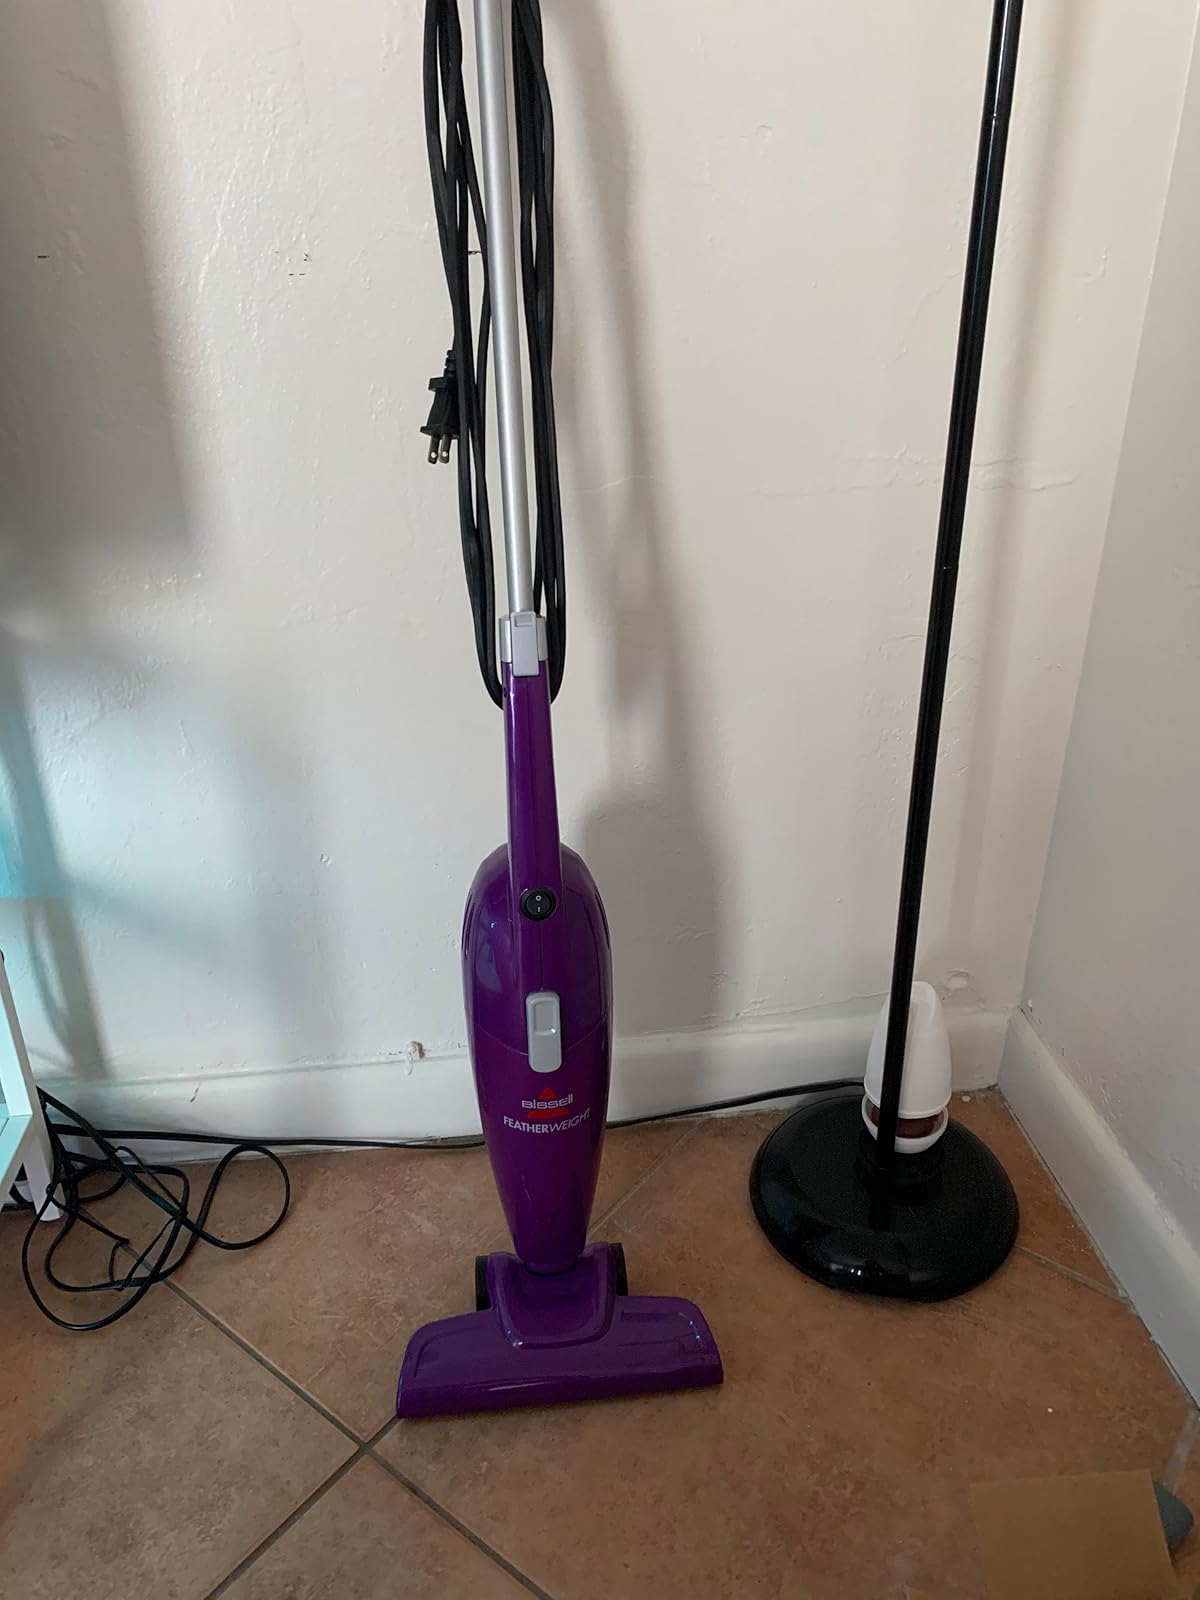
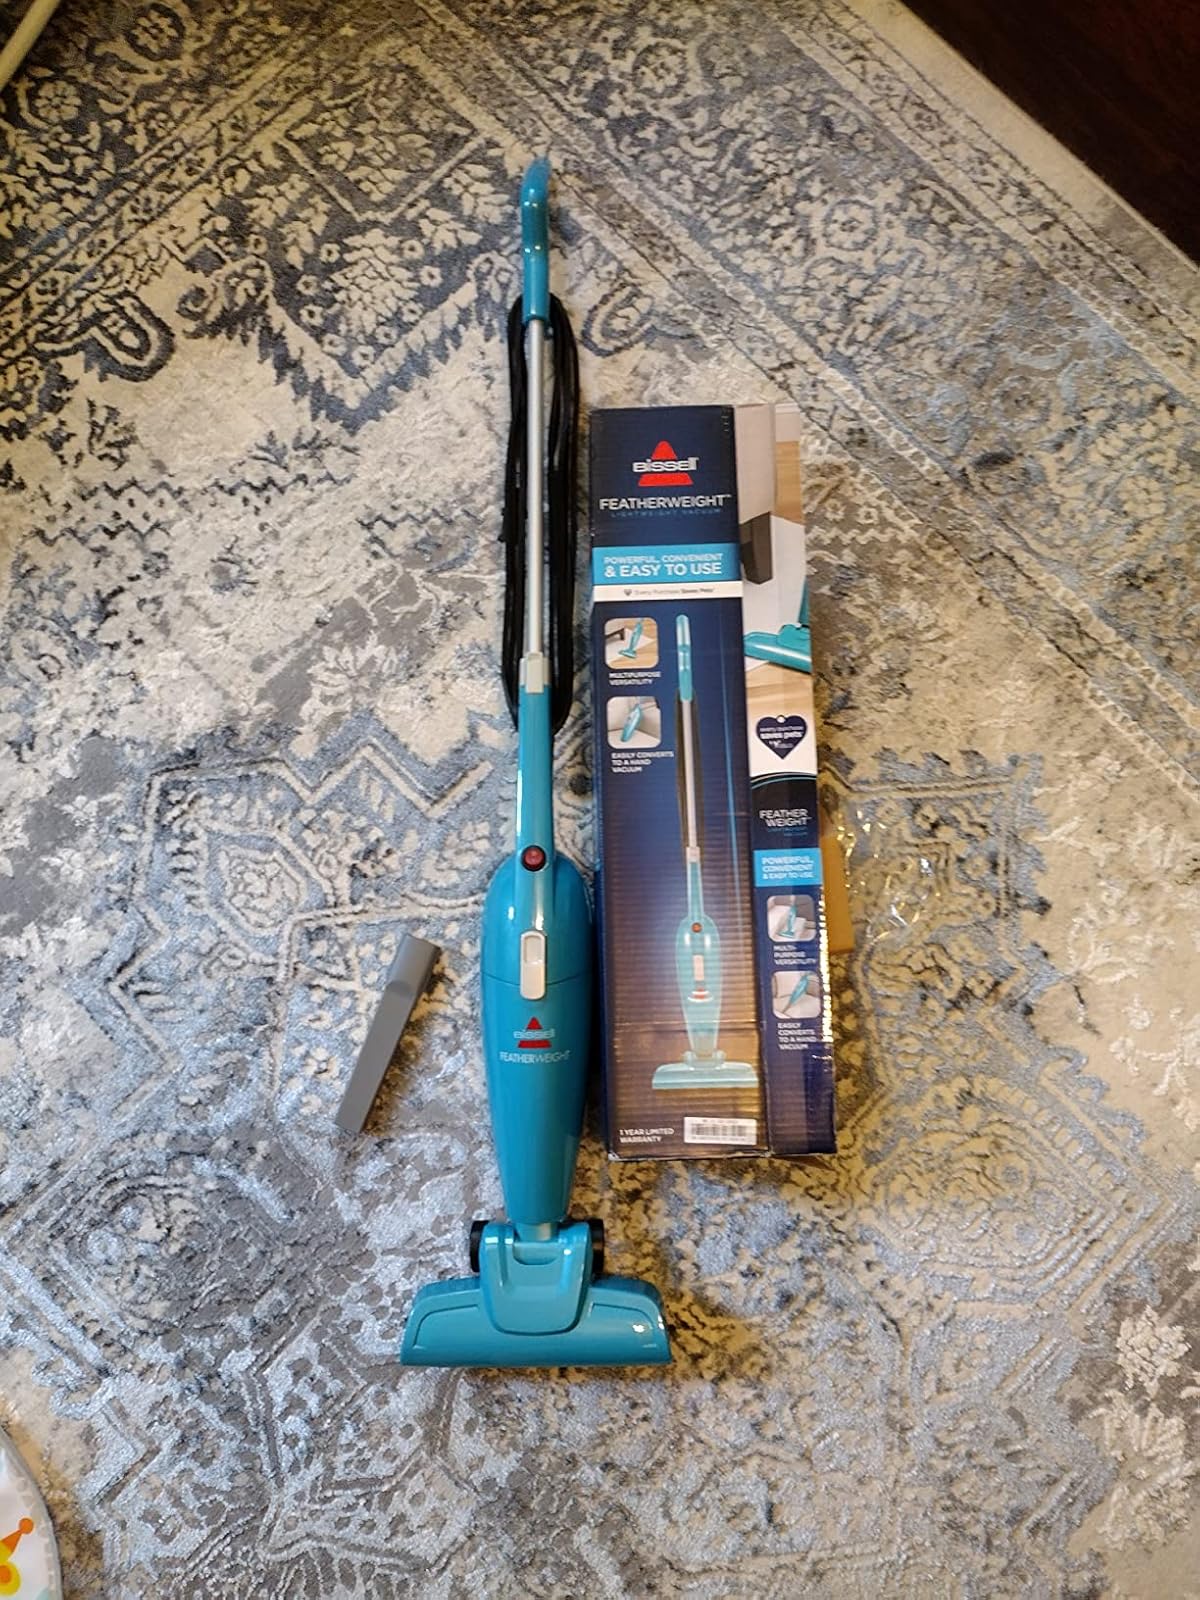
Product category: items_vacuum
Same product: no